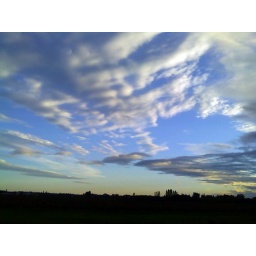
Evening sky over my river